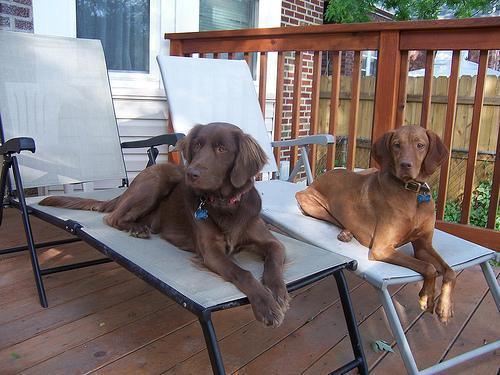
vizsla